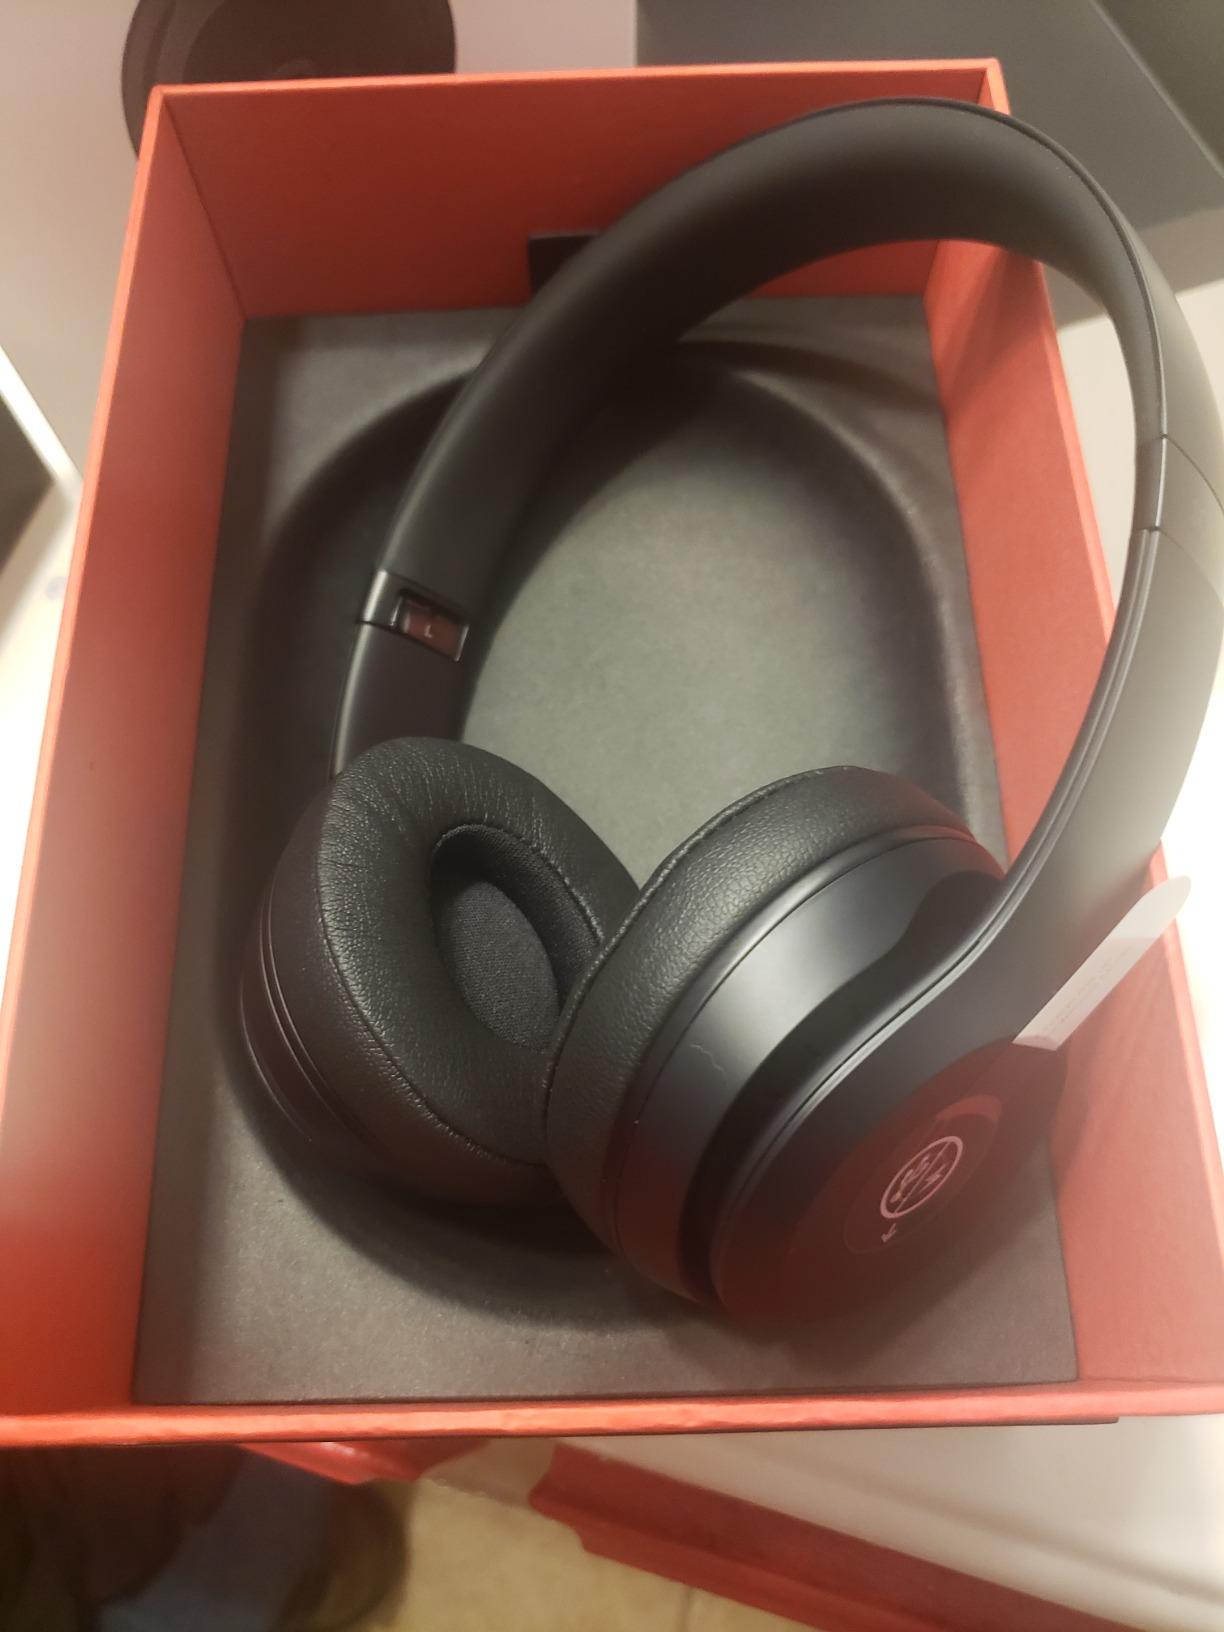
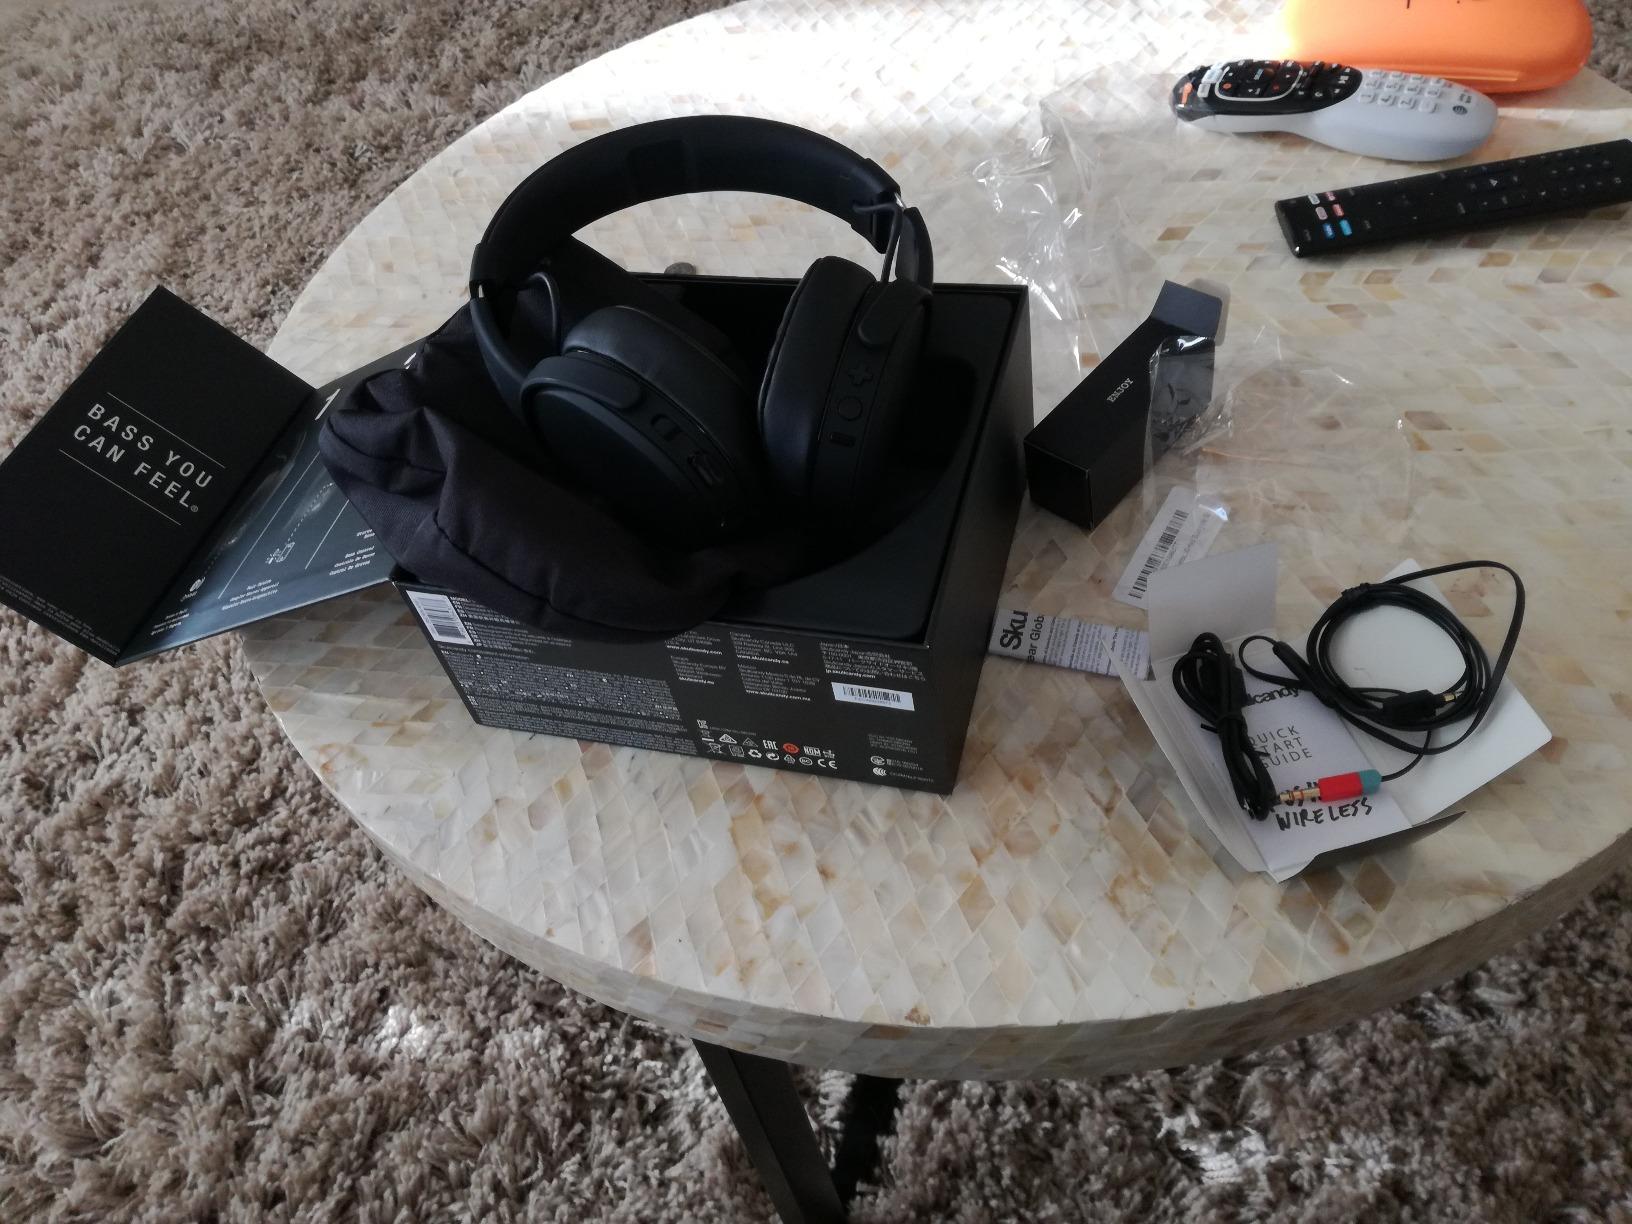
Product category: headphones
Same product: no